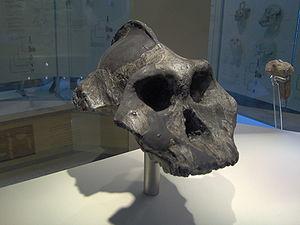
L'histoire évolutive de la lignée humaine est le processus évolutif conduisant à l'apparition du genre Homo, puis à celle d'Homo sapiens et de l'Homme moderne.
Cette liste de fossiles d'hominidés présente un certain nombre de fossiles d'hominines selon un classement chronologique. Il existe des milliers de fossiles, dont beaucoup sont fragmentaires et ne consistent qu'en de simples dents ou fragments d'os isolés. Cette liste ne se veut pas exhaustive, mais présente les principaux spécimens découverts. La plupart de ces fossiles se situent sur des branches ou des rameaux distincts de la branche hypothétique menant à Homo sapiens.
Cet article traite de l’histoire évolutive de la lignée humaine entre 3 et 2,5 millions d’années avant le présent. Durant cette période, la lignée des Australopithèques semble donner naissance en Afrique de l'Est à deux nouvelles lignées empruntant des voies écologiques divergentes, les Paranthropes et les Humains. En fin de période apparait l'industrie lithique oldowayenne.
Une crête sagittale est une crête osseuse qui chez de nombreux mammifères et reptiles court le long de la ligne médiane du sommet du crâne, à l'emplacement de la suture sagittale. La présence de cette crête osseuse indique la présence de muscles masticatoires d'une force exceptionnelle. Sa principale utilité est en effet de fixer le muscle temporal, qui est l'un des muscles principaux de la mastication et l'on pense que son développement est lié au développement de ce muscle. C'est habituellement chez le tout jeune animal qu'une crête sagittale se développe en liaison avec la croissance du muscle temporal, comme un résultat de la convergence progressive et du renforcement de lignes temporales. Une crête sagittale tend à être présente sur les crânes des animaux adultes et elle est en relation avec la puissance de la morsure et du serrage des dents, liée en général à leur stratégie de chasse. Les crânes de certaines espèces de dinosaures, y compris les tyrannosaures, portent des crêtes sagittales bien développées.